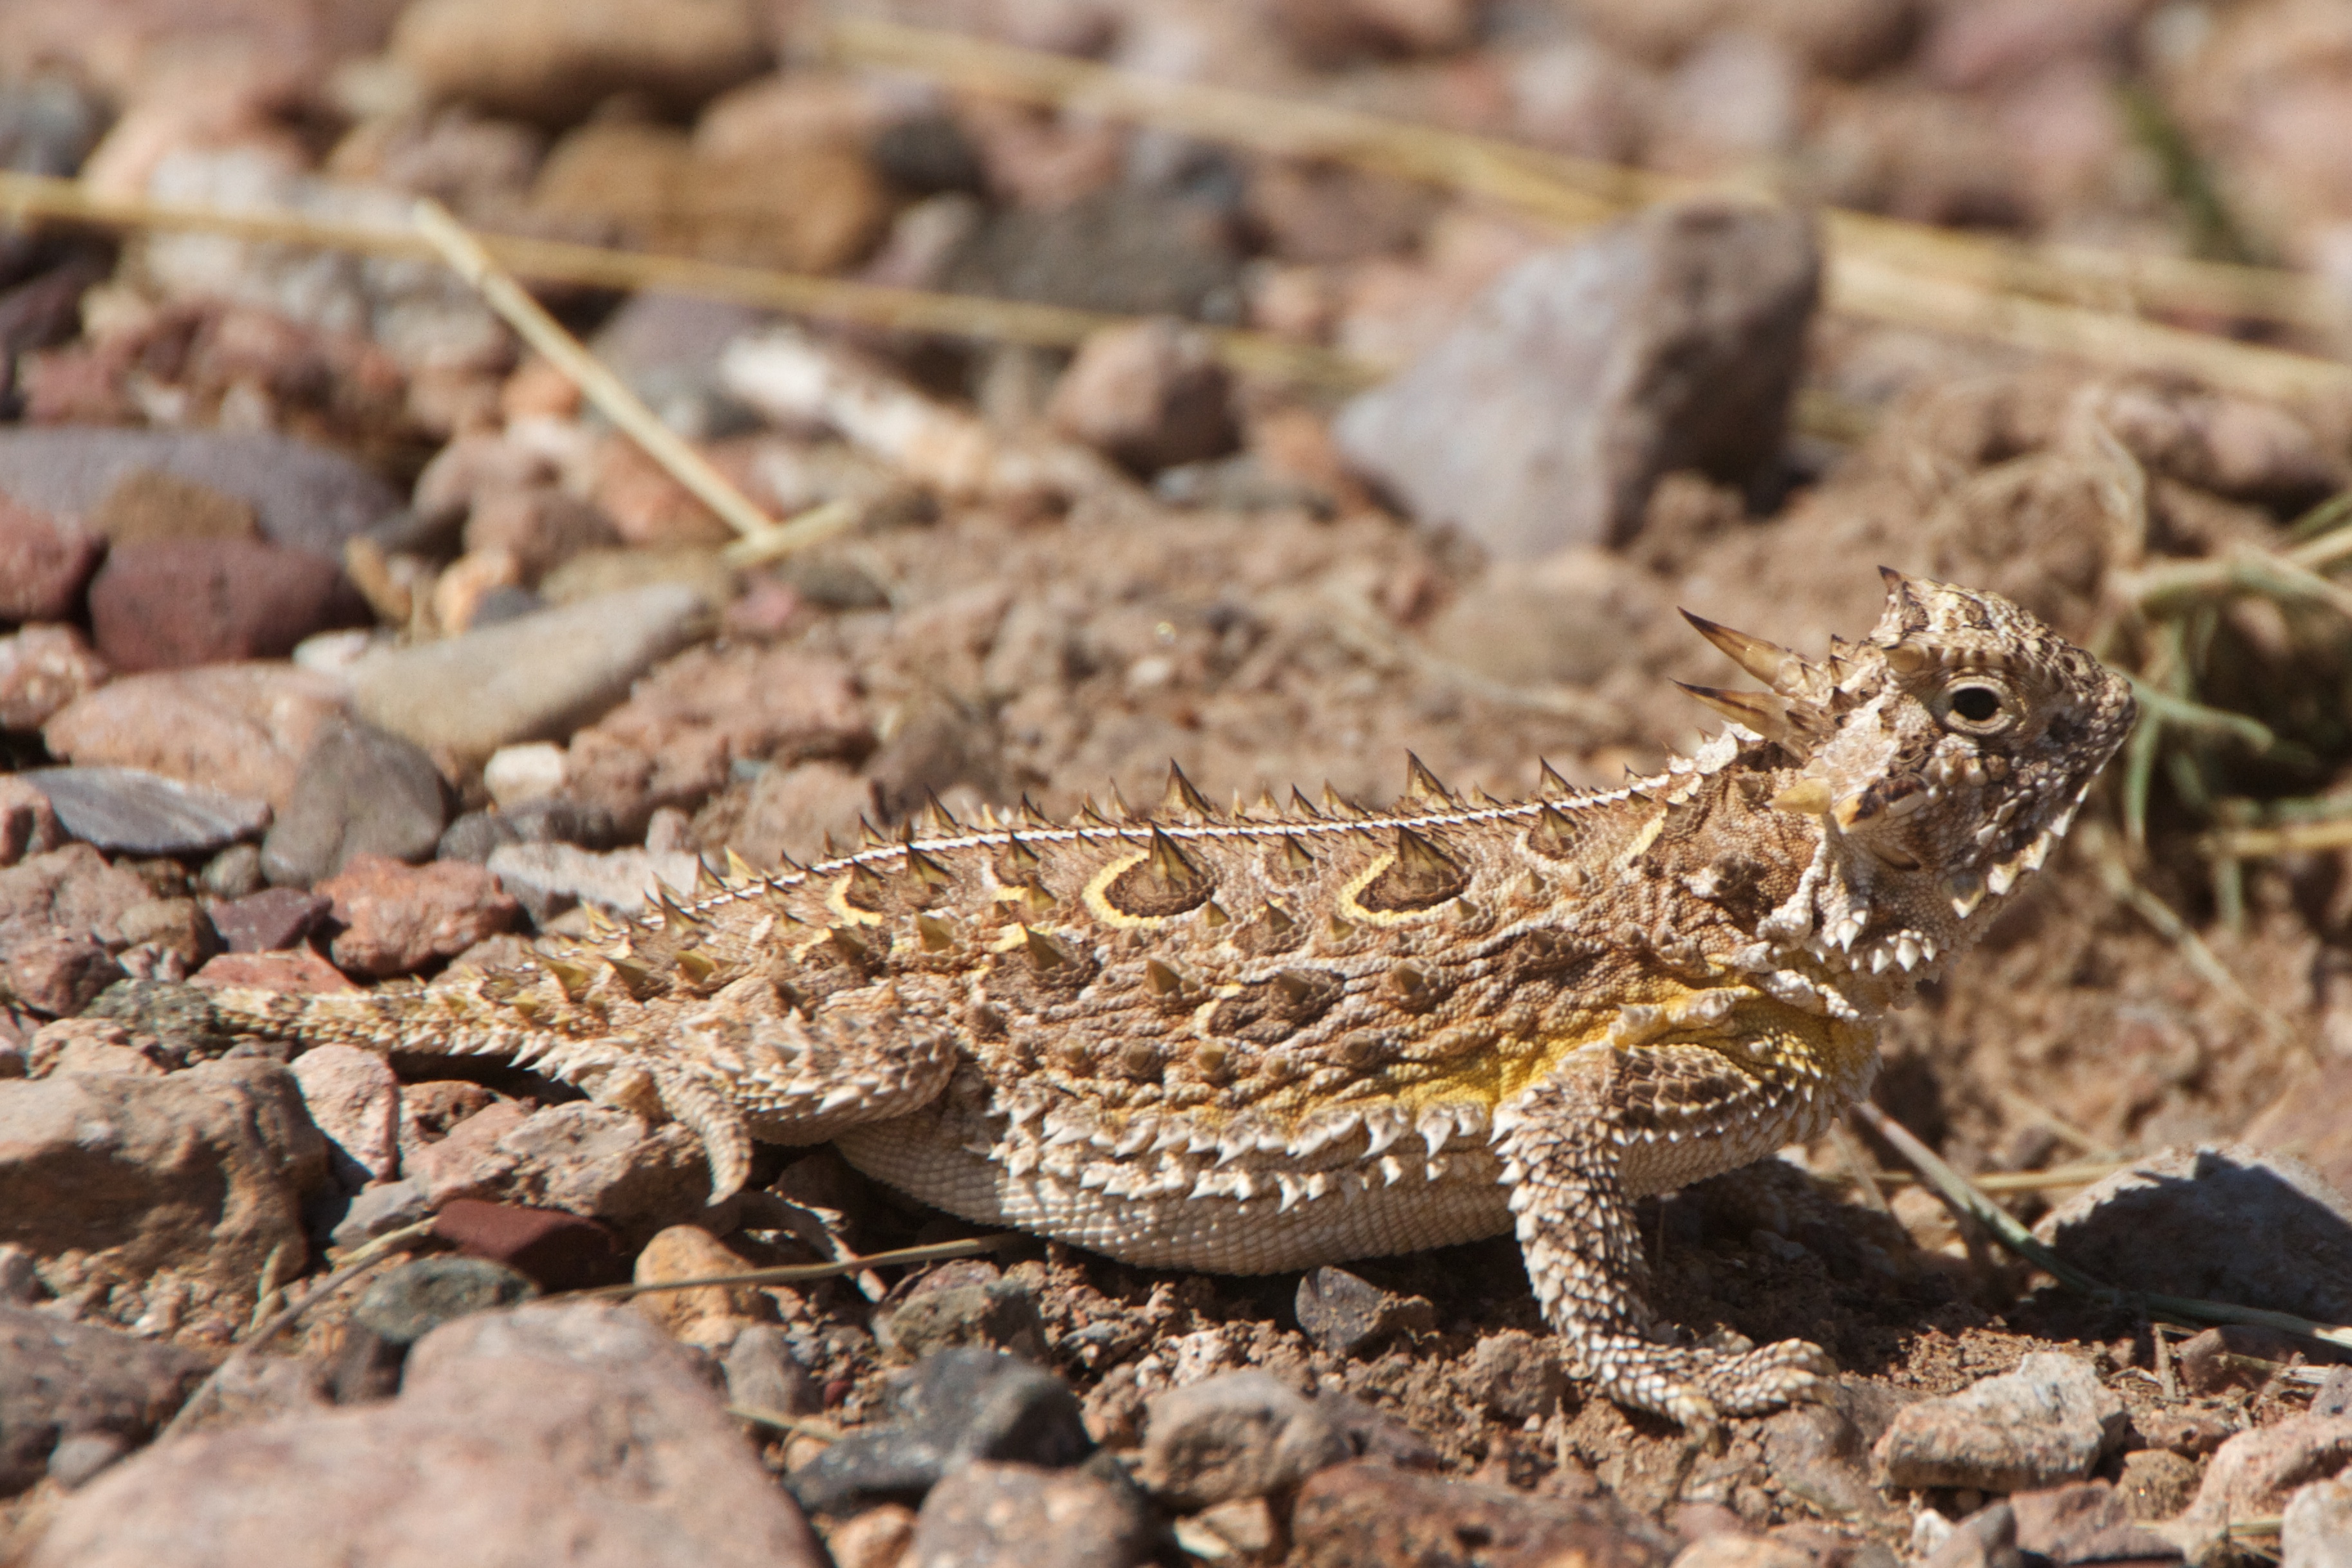
wildlife, toad, reptile, fauna, lizard, vertebrate, agamidae, agama, scaled reptile, lacertidae